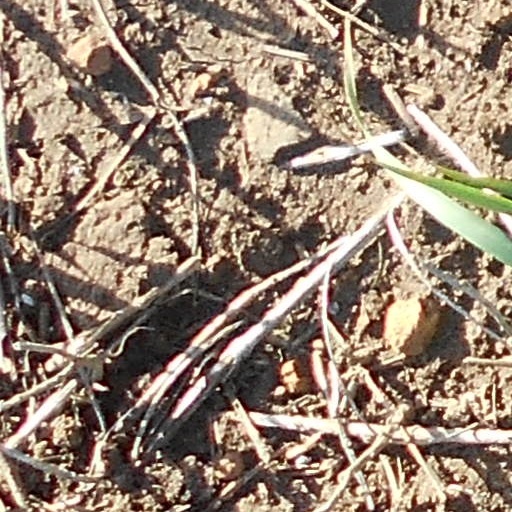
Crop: wheat